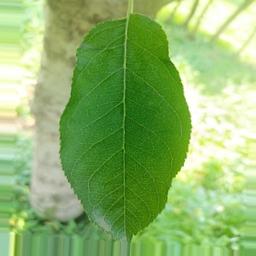
Label: Healthy